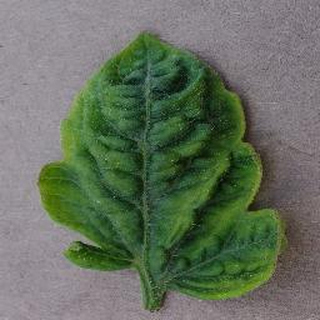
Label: tomato_yellow_leaf_curl_virus